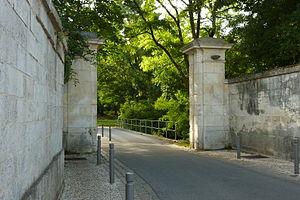
Porte Neuve côté intérieur La Rochelle Charente-Maritime France
L’histoire des fortifications de La Rochelle, remonte au XIIIᵉ siècle de notre ère, pour se terminer au XXᵉ siècle. Les éléments de défense les plus connus sont aujourd'hui les tours médiévales situées à l'entrée du Vieux-port, emblèmes de la ville et lieu d'attraction touristique.
La Rochelle est une ville du Sud-Ouest de la France, capitale historique de l'Aunis et préfecture du département de la Charente-Maritime, en région Nouvelle-Aquitaine.